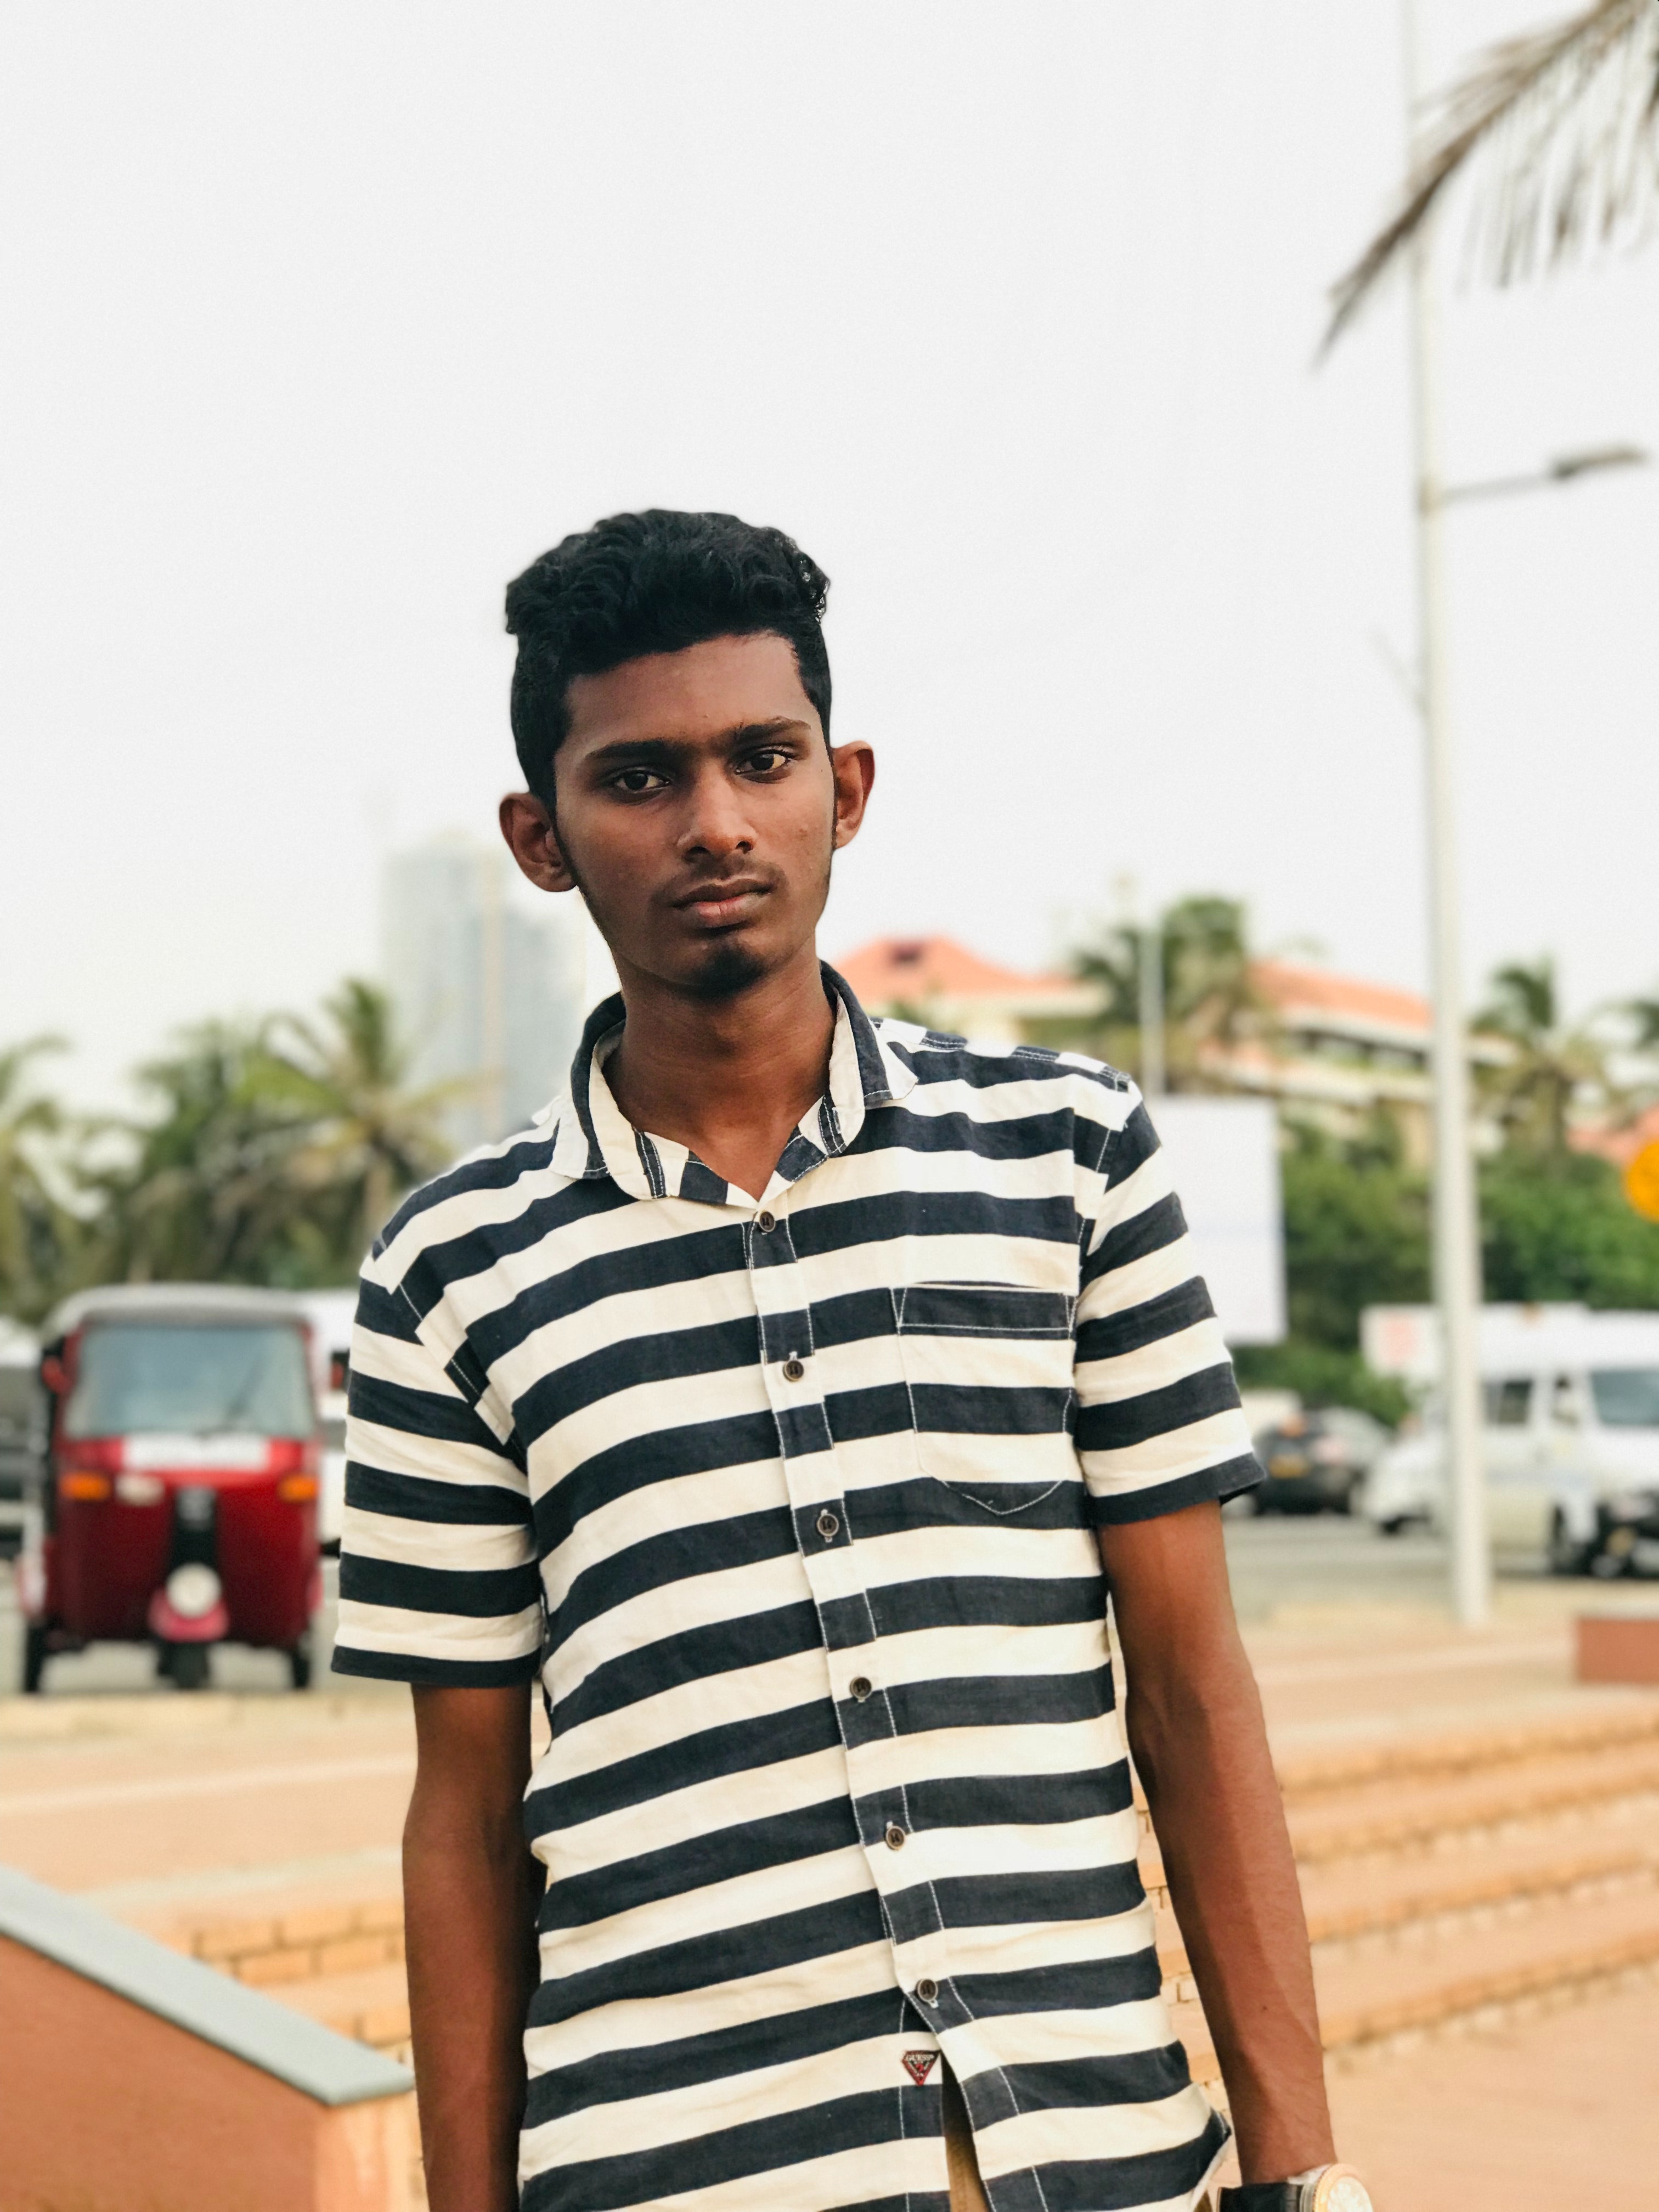
white, cool, t shirt, fashion, sleeve, eyewear, photography, neck, street fashion, black hair, dress shirt, top, smile, glasses, style, photo shoot